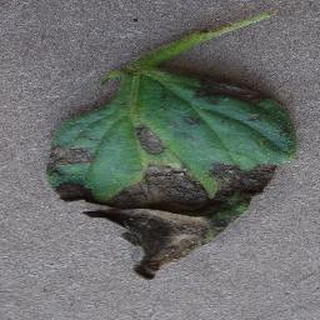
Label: tomato_early_blight